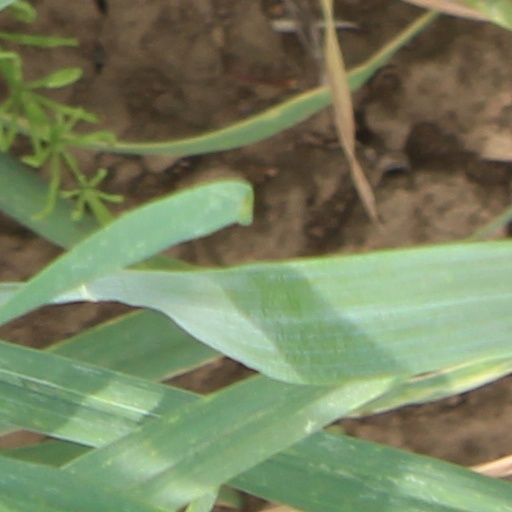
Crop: wheat